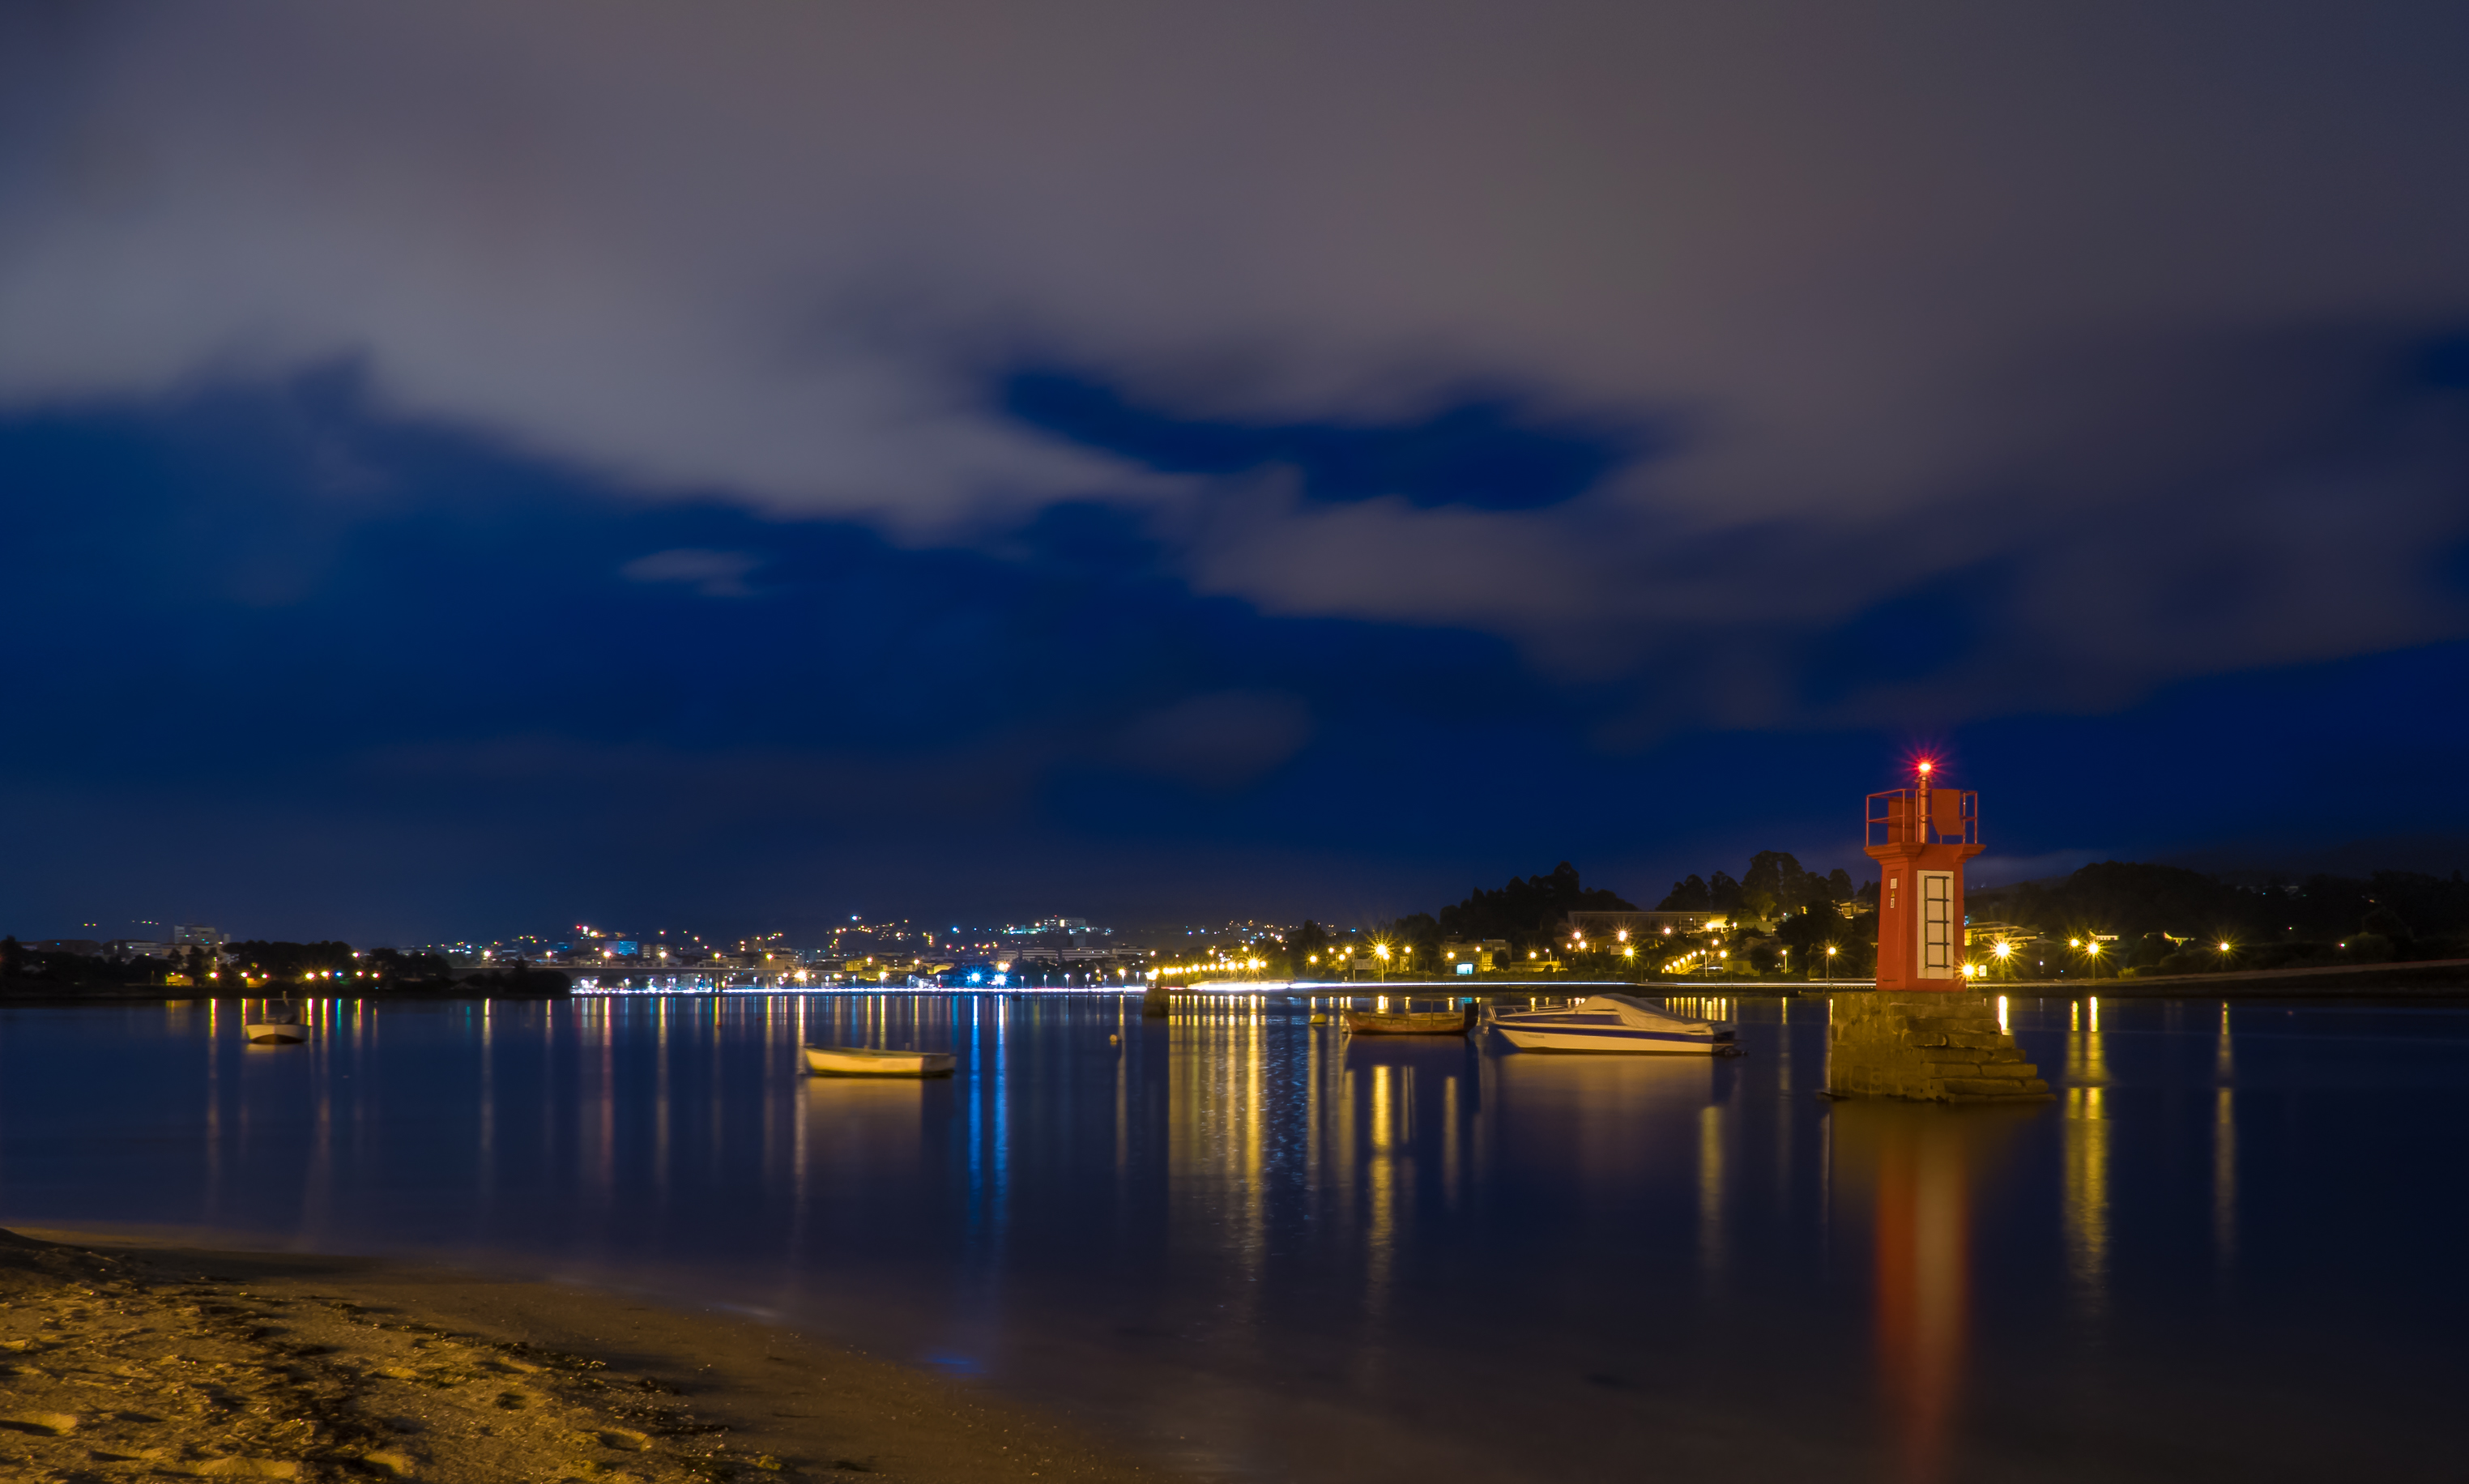
landscape, sea, horizon, light, cloud, sky, sunrise, sunset, skyline, night, sunlight, morning, dawn, city, cityscape, dusk, evening, reflection, darkness, spain, galicia, pontevedra, paisajes, lumixfz1000, fz1000, espana, ggl1, xovesphoto, nocturnas, lourido, panasoniclumixfz1000, meteorological phenomenon, atmospheric phenomenon